Jenny and Antti Wihuri Foundation

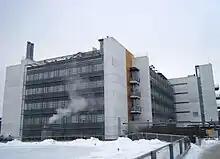
The Wihuri Research Institute is located in Biomedicum Helsinki, at the Meilahti Academic Medical Center.

The Jenny and Antti Wihuri Research Institute was founded in 1944 with the aim of creating the conditions for high-quality research in the field of natural sciences, medicine and technical sciences. The Wihuri Research Institute focuses on cardiovascular research, and is particularly renowned for the innovative research it conducts on major chronic diseases. The Institute is currently headed by Professor Kari Alitalo.